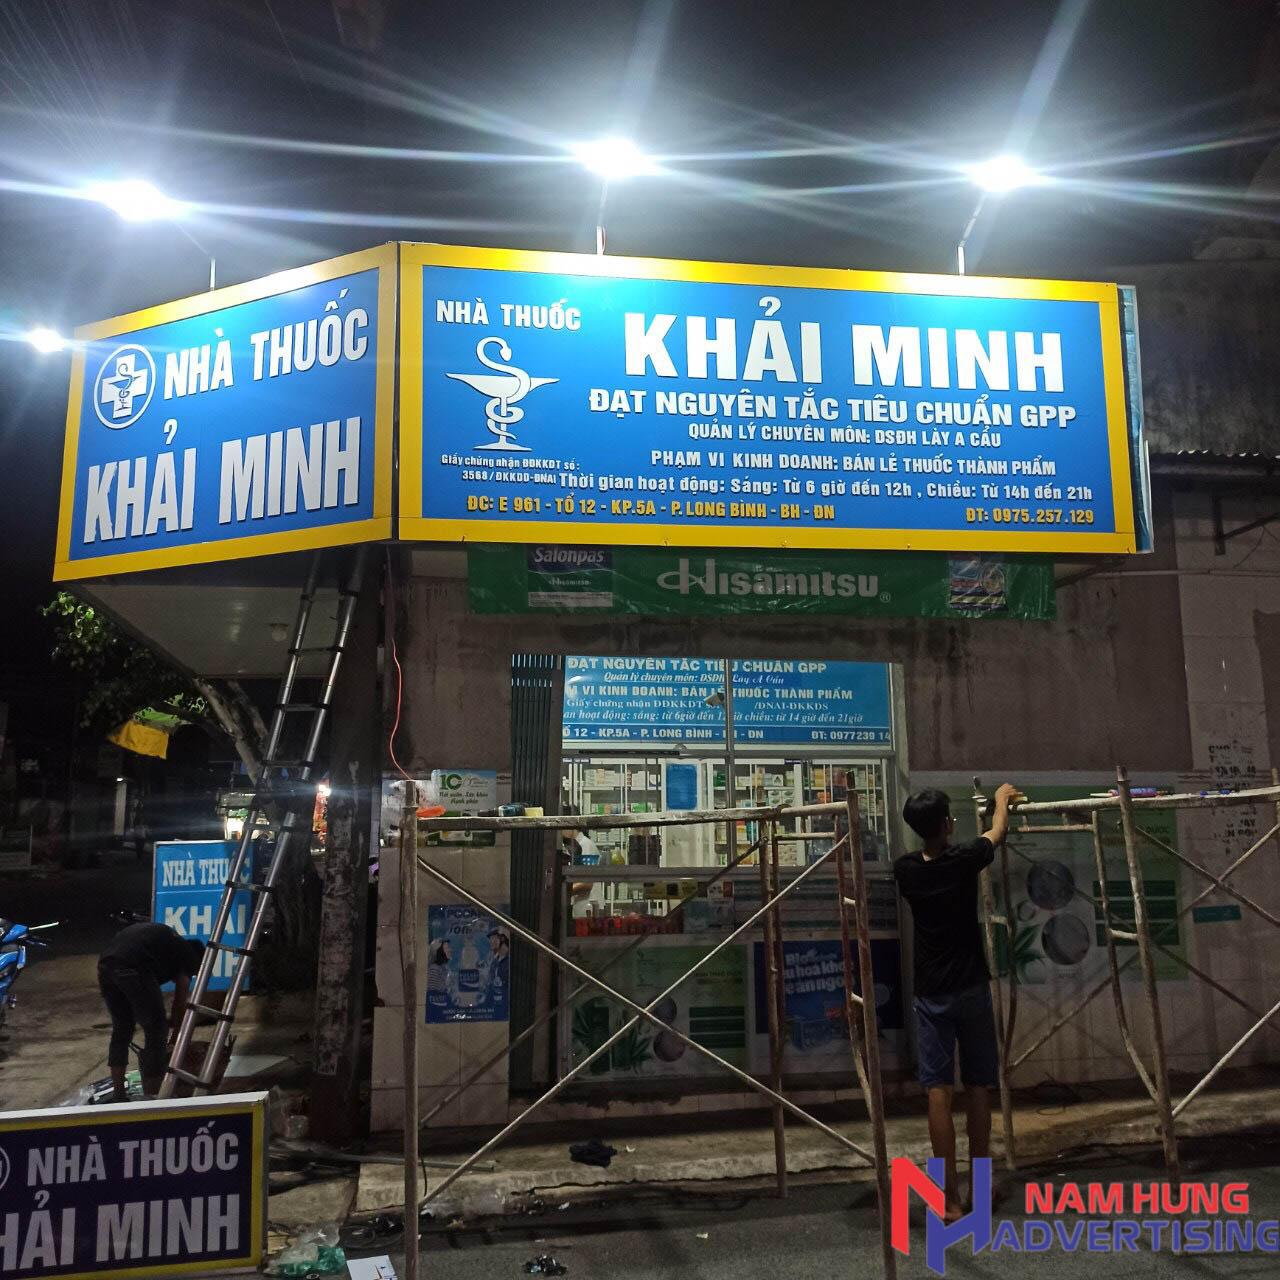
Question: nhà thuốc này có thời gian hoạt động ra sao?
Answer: sáng từ 6 giờ đến 12 giờ, chiều từ 14 giờ đến 21 giờ